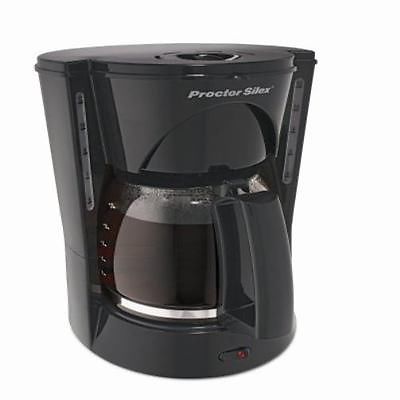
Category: coffee maker